24 Hour Psycho

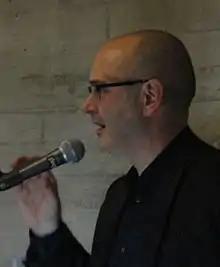
Douglas Gordon in 2013

Douglas Gordon is a Scottish artist known for his use of conceptual art and repetition in his work. He often uses scenes from other films to create his video art. "24 Hour Psycho" was his first work to use such repetition.